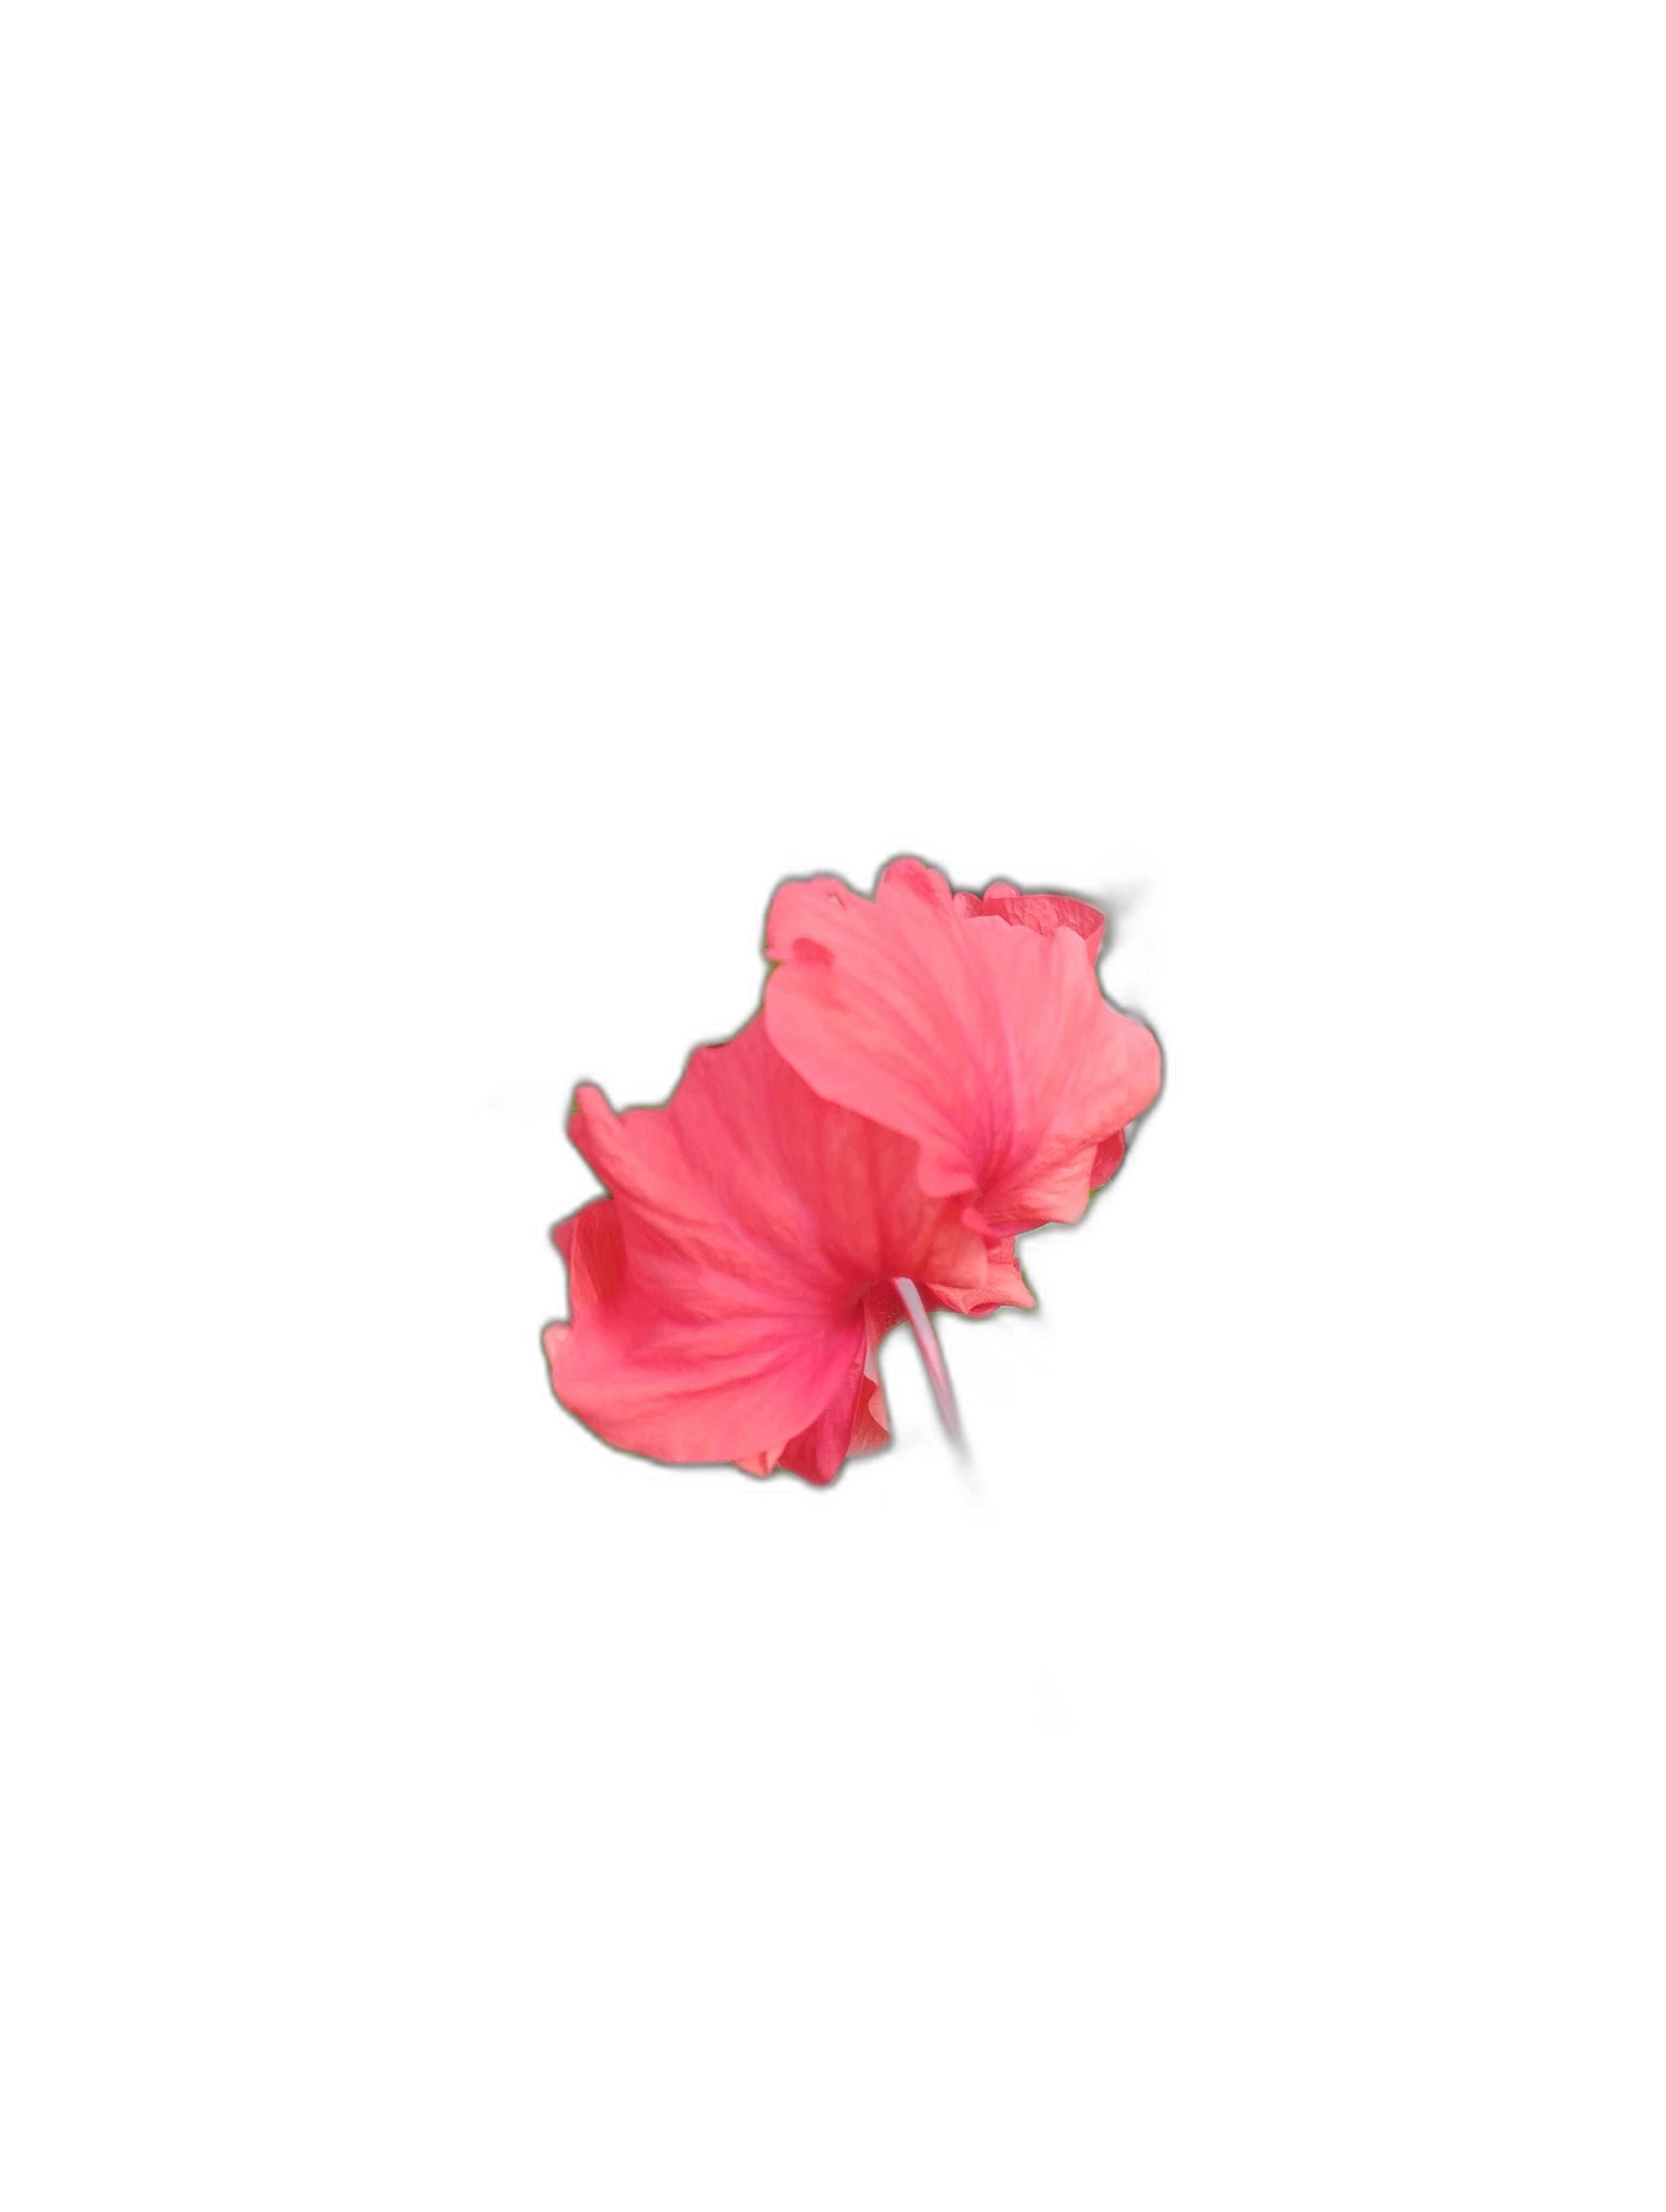
Label: Hibiscus